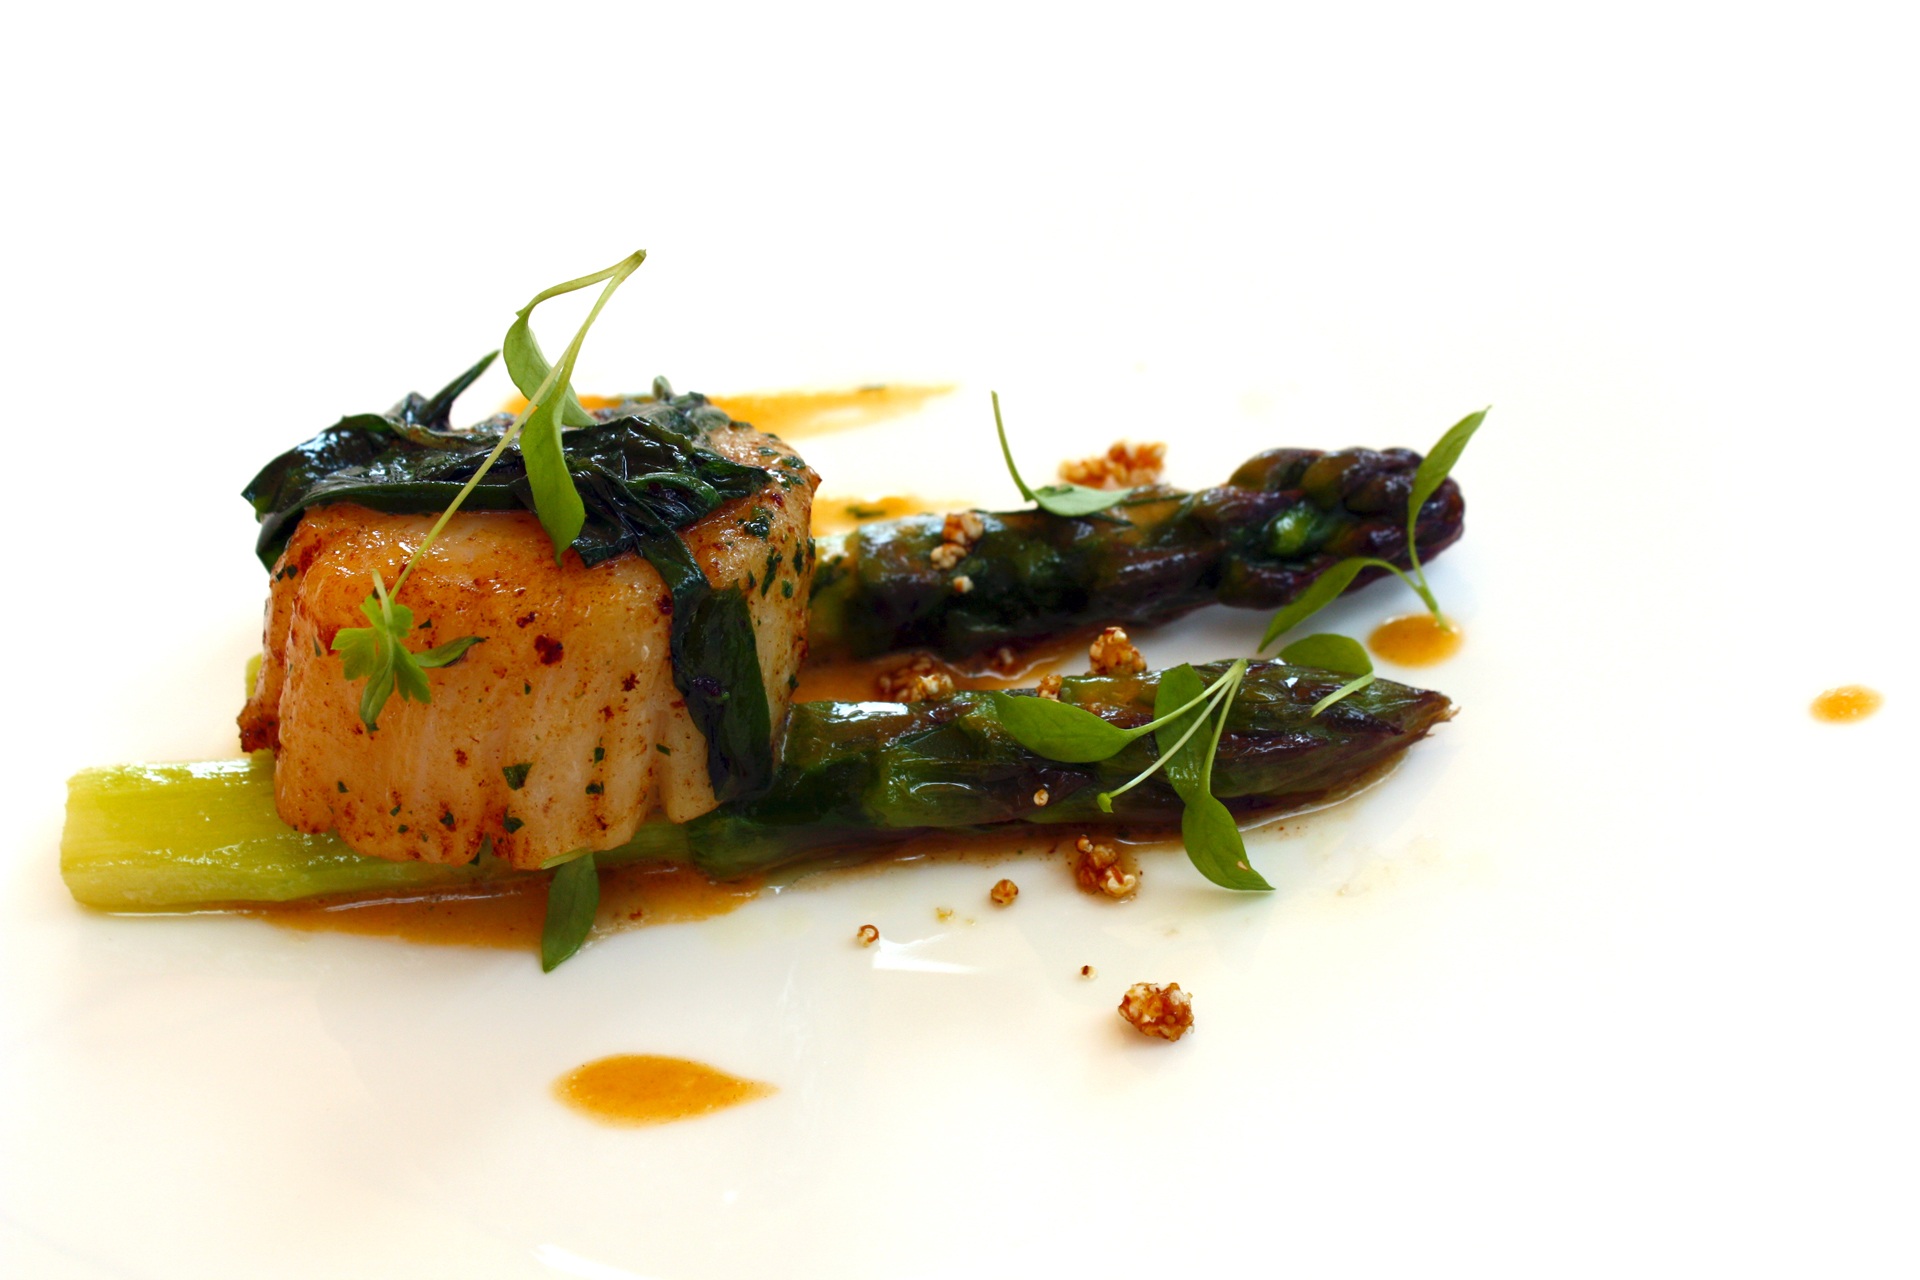
table, dish, food, green, produce, vegetable, seafood, kitchen, colorful, fish, eat, cuisine, vegetale, vegetables, foods, scallop, asparagus, edible, appetizer, alimentari, haute cuisine